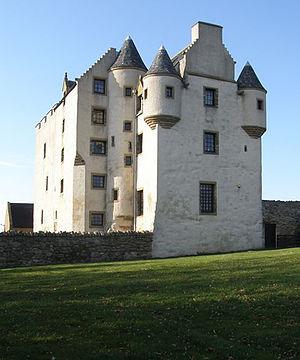
La bataille de Pinkie Cleugh se déroula le 10 septembre 1547 sur les rives de la rivière Esk, à proximité de Musselburgh, en Écosse, et fait partie de la guerre dite du rough wooing. Il s'agit de la dernière bataille entre les armées royales écossaise et anglaise, et de la première bataille « moderne » à se dérouler dans les Îles Britanniques, faisant preuve d'une coopération active entre les forces d'infanterie, d'artillerie, et de cavalerie. Ce fut une défaite catastrophique pour les Écossais en raison de l'utilisation par les Anglais de l'artillerie navale, pour la première fois dans une bataille terrestre en Grande-Bretagne. En Écosse, cet épisode est connu sous le nom de Black Saturday.